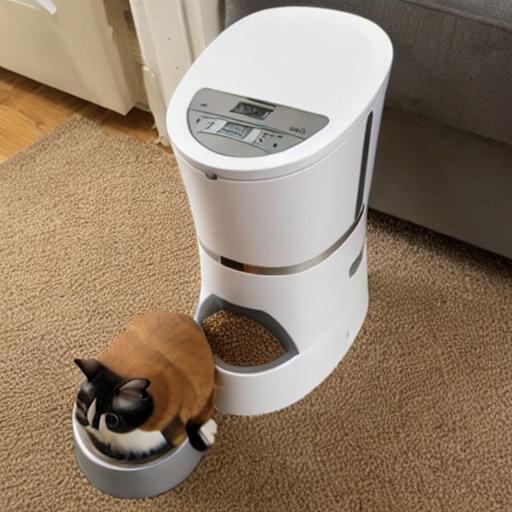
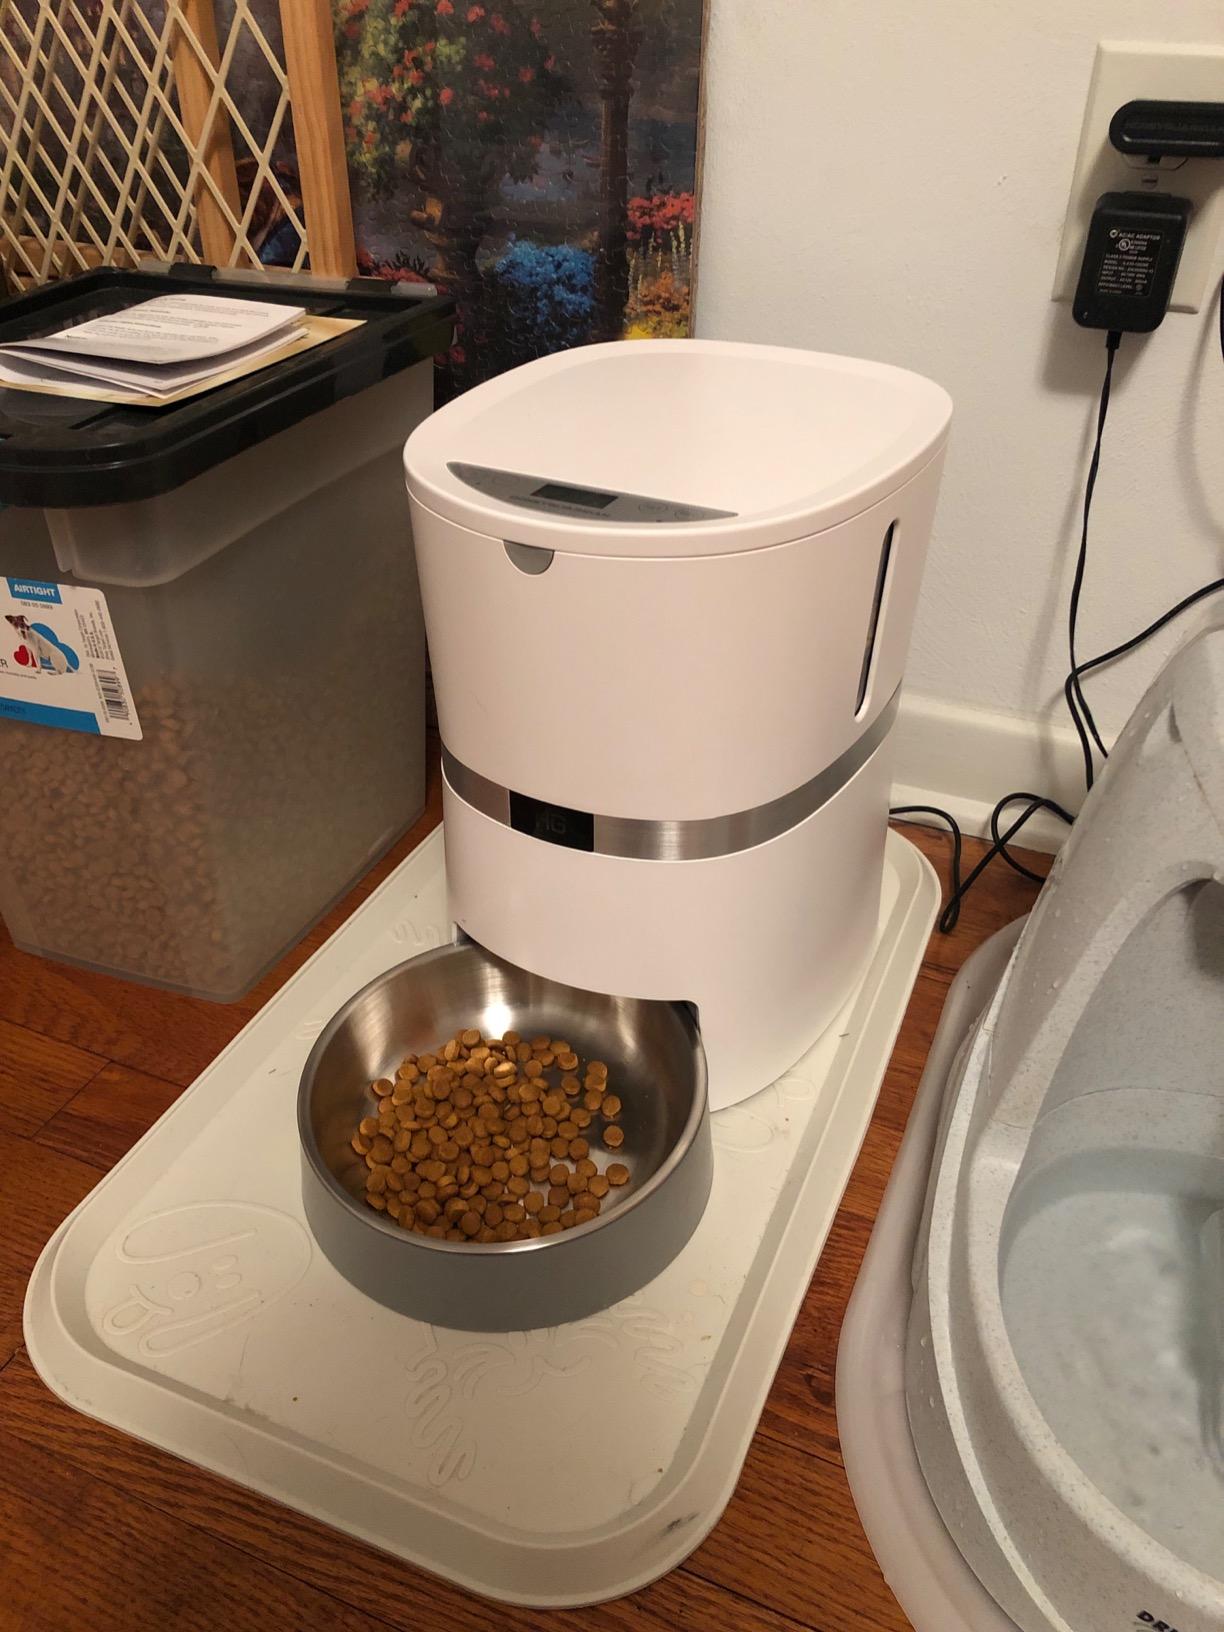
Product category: items_feeder
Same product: no